Stephen Tallents

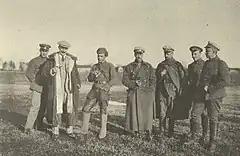
Meeting at Zilupe, Latvia in March 1920 with Stephen Tallents second from left

Sir Stephen George Tallents (20 October 1884 – 11 September 1958) was a British civil servant and public relations expert.